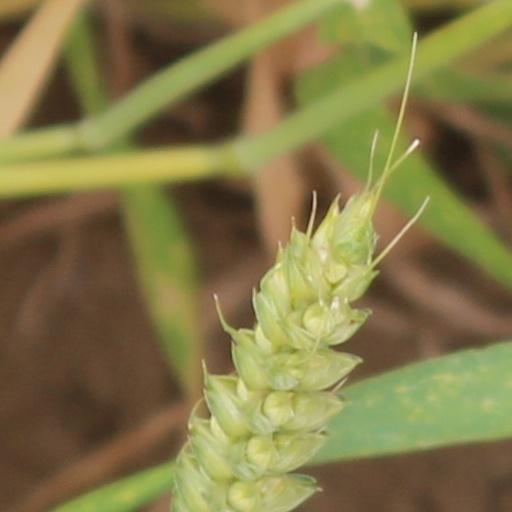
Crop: wheat